Assembly of the International Space Station

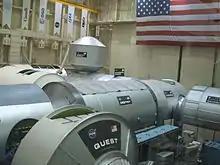
International Space Station mockup at Johnson Space Center in Houston, Texas.

The space station is located in orbit around the Earth at an altitude of approximately , a type of orbit usually termed low Earth orbit (the actual height varies over time by several kilometers due to atmospheric drag and reboosts). It orbits Earth in a period of about 90 minutes; by August 2007 it had completed more than 50,000 orbits since launch of "Zarya" on 20 November 1998.